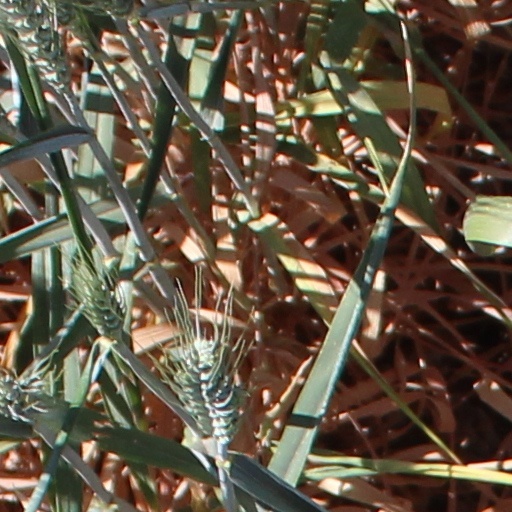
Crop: wheat